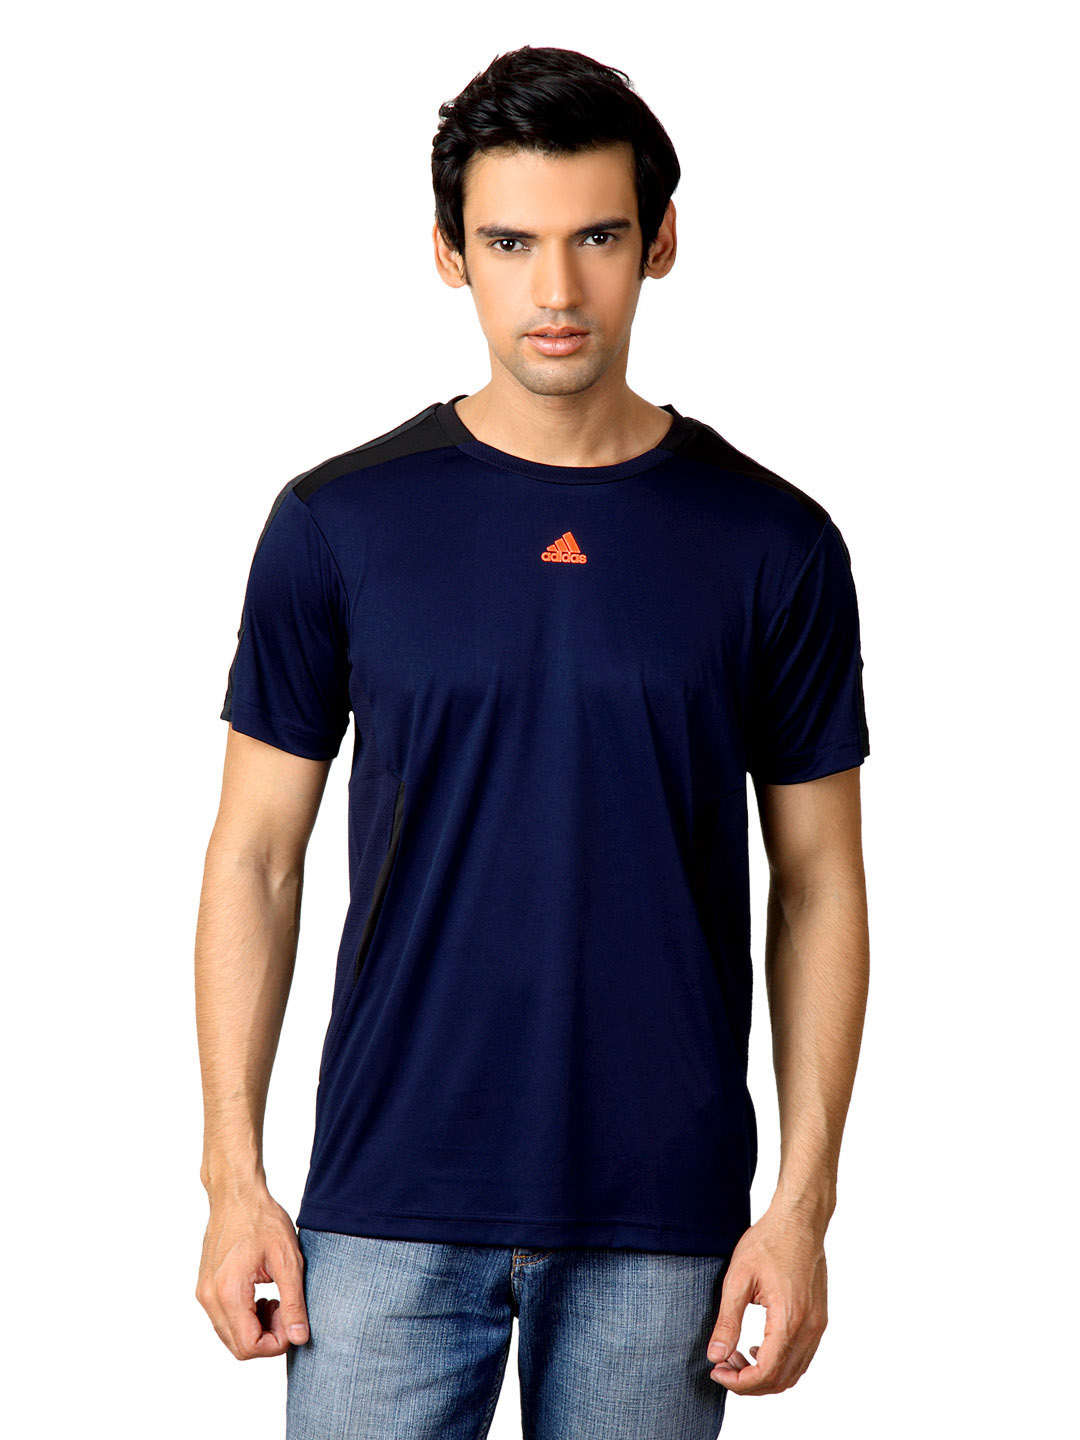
ADIDAS Men Navy Blue T-shirt
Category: Apparel / Topwear / Tshirts
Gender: Men
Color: Navy Blue
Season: Summer 2012
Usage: Casual